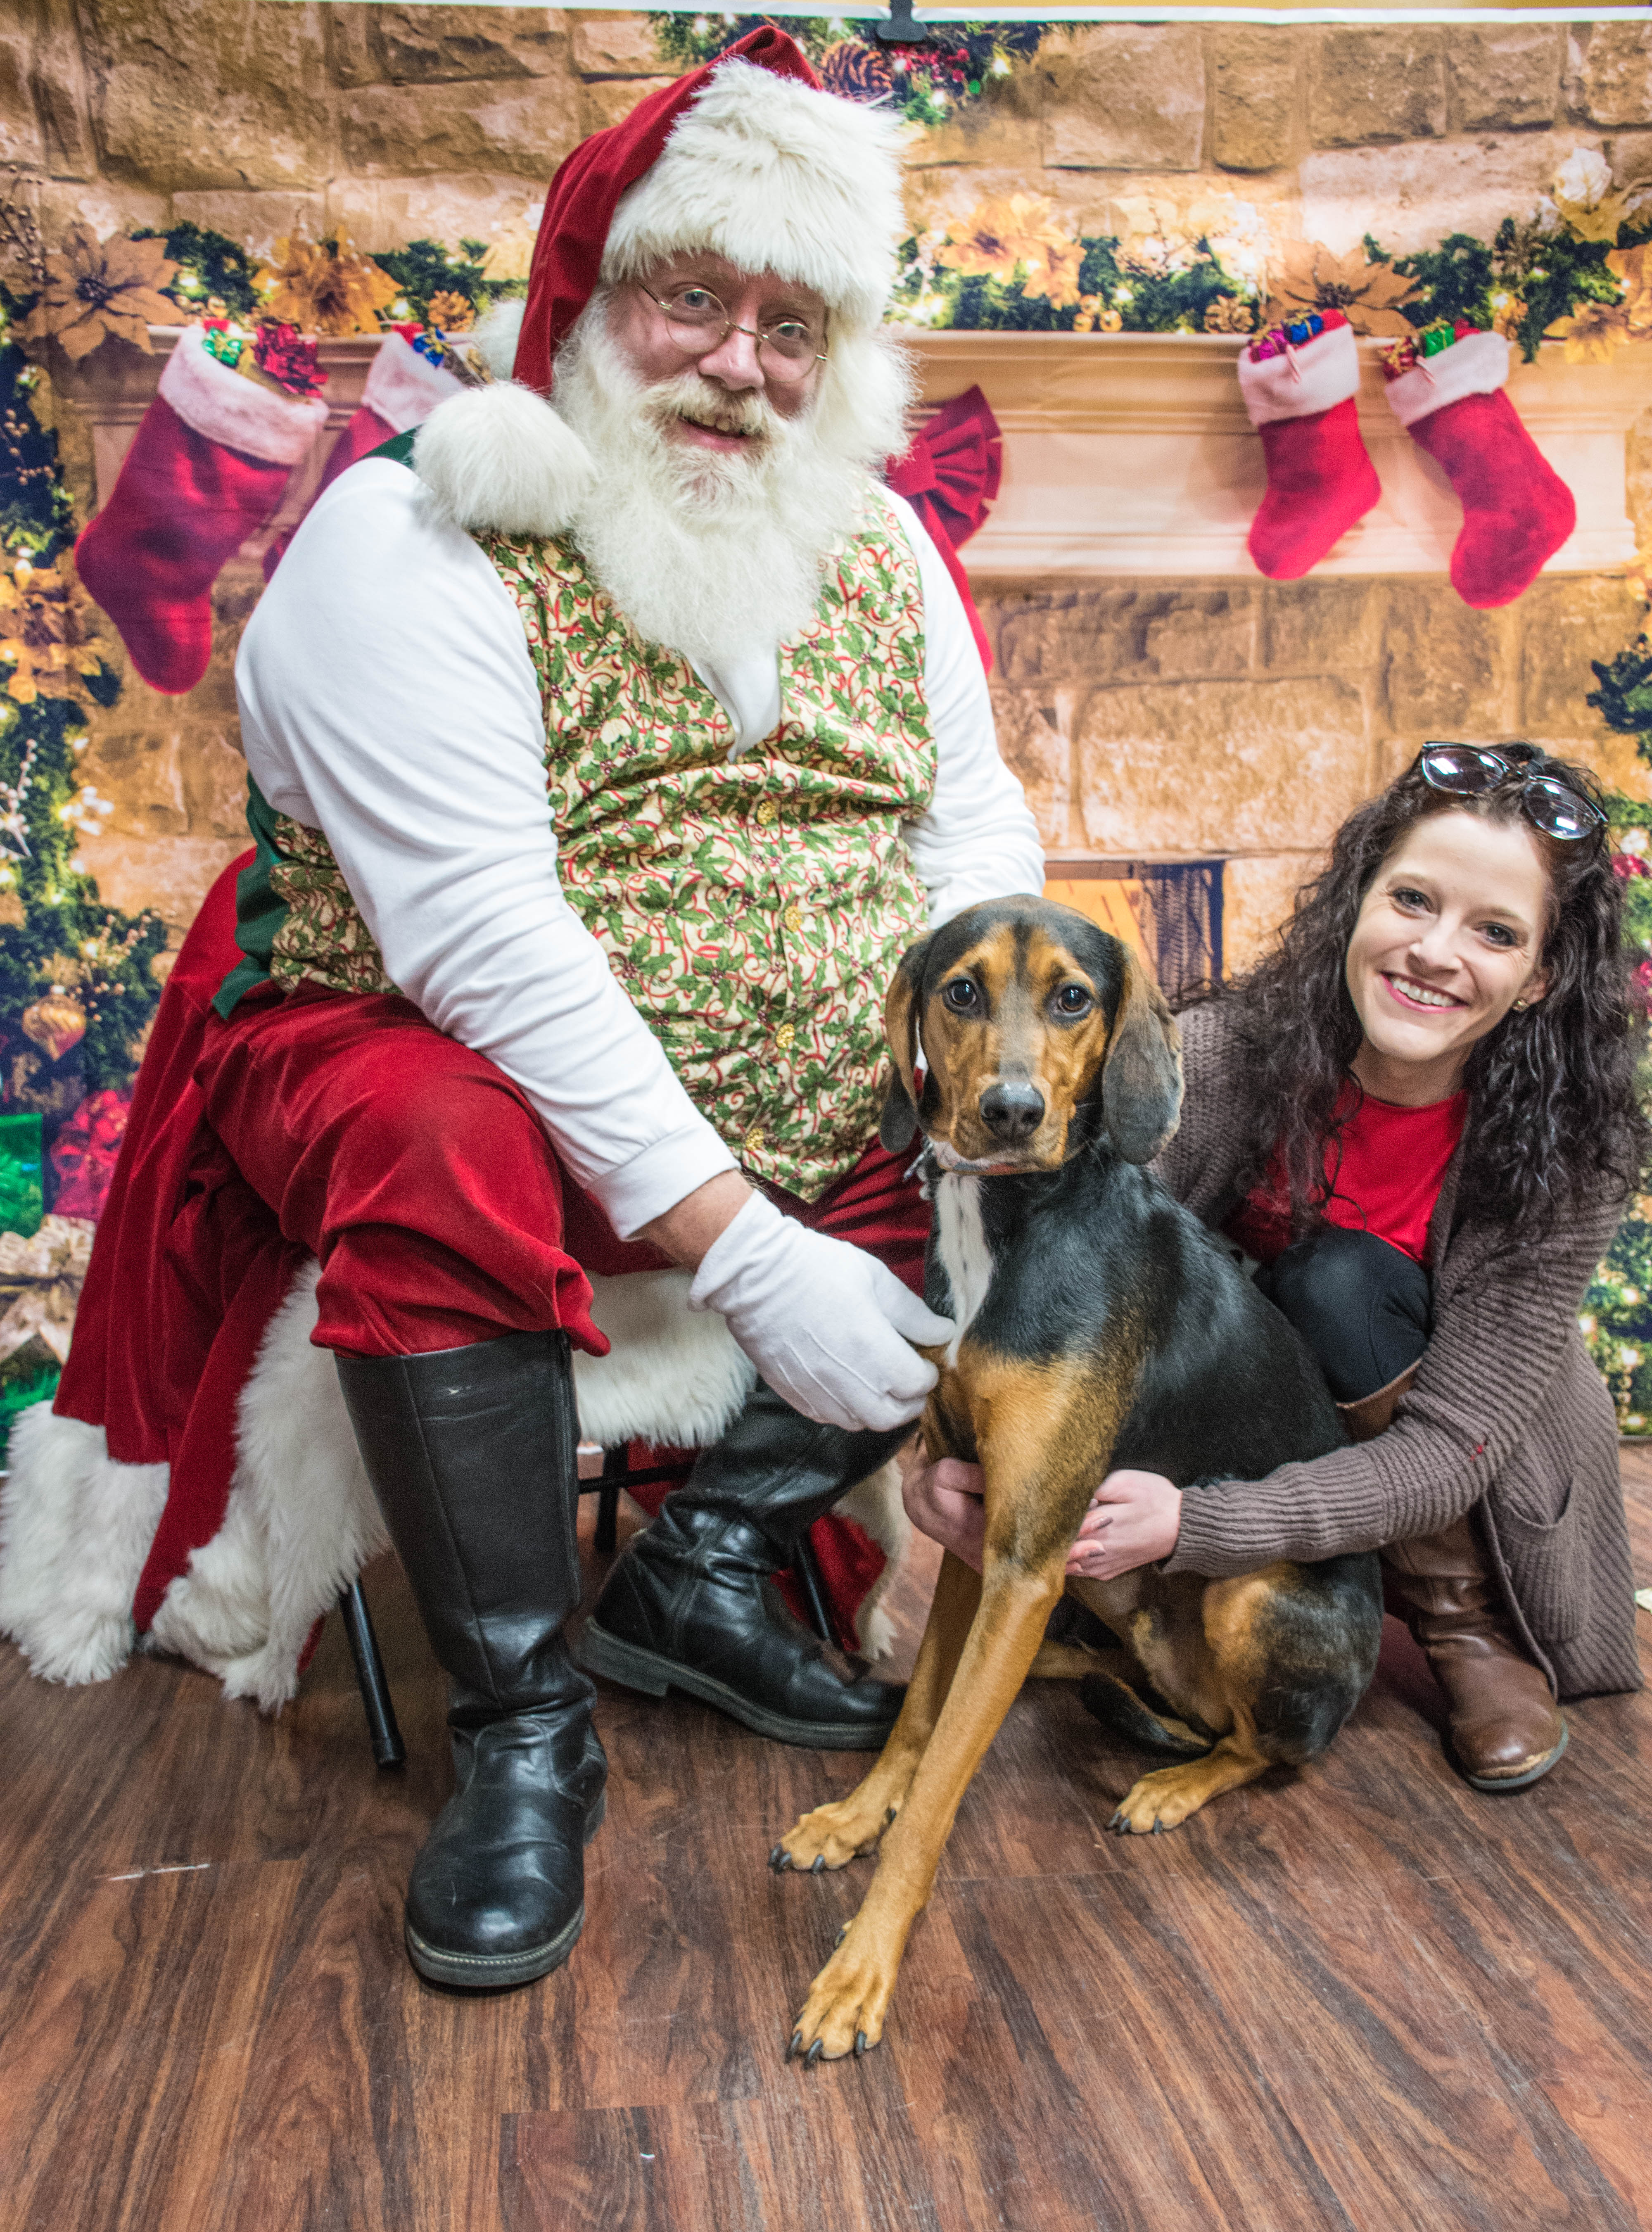
dog, santa, christmas, adorable, canidae, dog breed, companion dog, fawn, christmas eve, costume, carnivore, fictional character, santa claus, fur, christmas tree